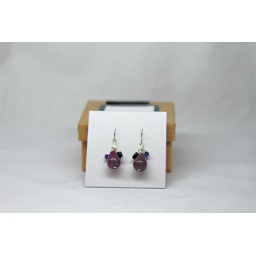
Pretty purple stone accompanied by a green goldstone disc and a little blue Swarovski crystal hangs from silver ear wire.